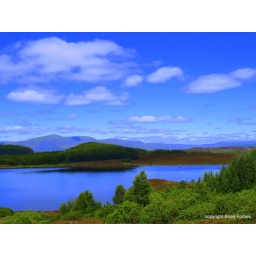
Superb brown trout fishing in superb Scottish countryside situated north of Aberfeldy on the road to Tummel Bridge.